Roger Evans, Baron Evans of Guisborough

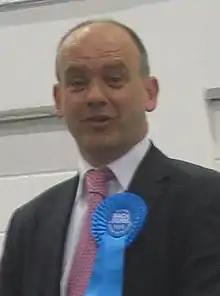
Evans in 2008

Jeremy Roger Evans, Baron Evans of Guisborough (born 23 Jun 1964) is a British politician who served as Deputy Mayor of London under Boris Johnson from 2015 to 2016. A member of the Conservative Party, he is a former member of the London Assembly for Havering and Redbridge and a former councillor and leader of the Conservative group in the London Borough of Waltham Forest. In December 2024, he was appointed to the House of Lords.